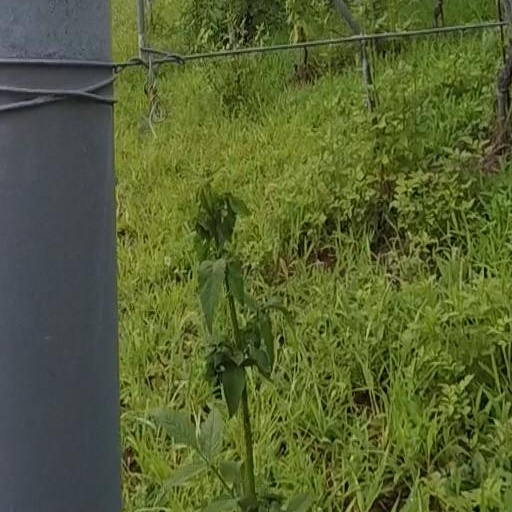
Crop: grape